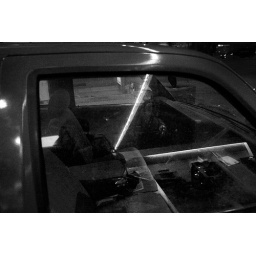
Self portrait in truck window